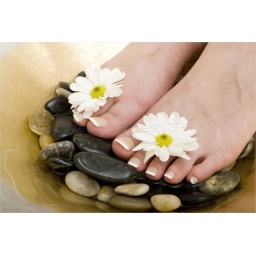
Woman's feet in bowl of water and rocks